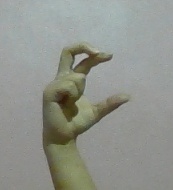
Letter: thal